Saint-Germé

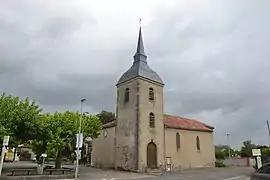
The church of Saint-Germé

Saint-Germé is a commune in the Gers department in southwestern France.